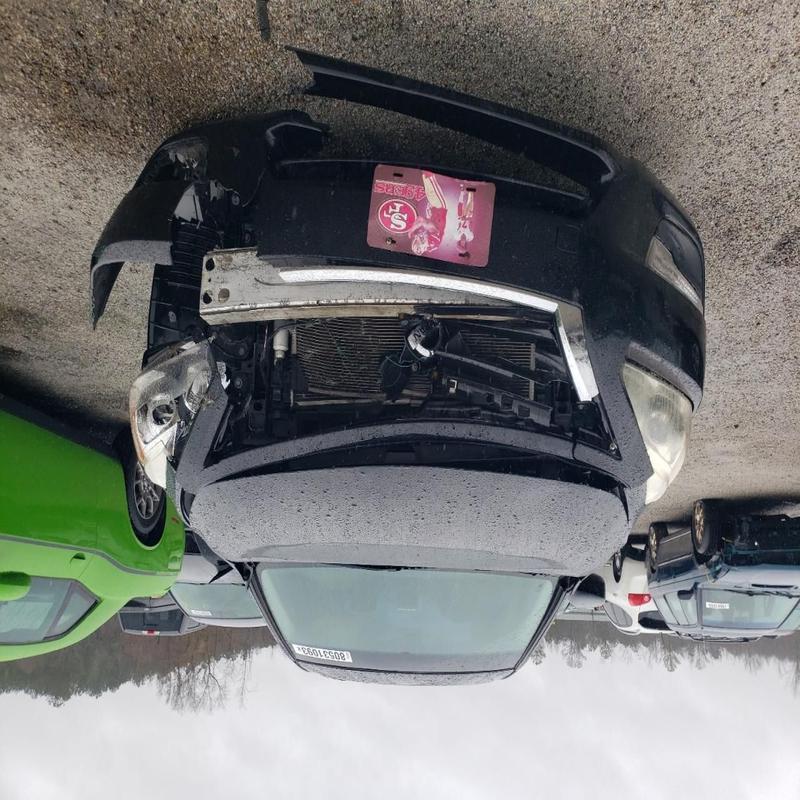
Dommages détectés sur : pare-choc avant, feu avant gauche, capot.
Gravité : majeur